The Guardian (1990 film)

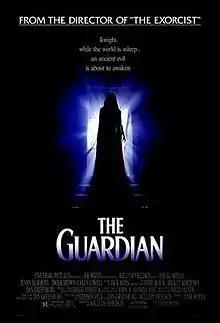
Promotional film poster

The Guardian is a 1990 American supernatural horror film co-written and directed by William Friedkin, and starring Jenny Seagrove as a mysterious nanny who is hired by new parents, played by Dwier Brown and Carey Lowell, to care for their infant son; the couple soon discover the nanny to be a hamadryad, whose previous clients' children went missing under her care. The film is based on the novel "The Nanny", by Dan Greenburg.